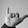
ASL letter: Y